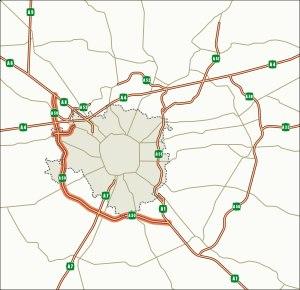
L'Autoroute A50 ou Tangenziale Ovest di Milano, est le raccordement autoroutier qui contourne l'agglomération de Milan du Sud-Est au Nord-Ouest.